Moonshine by country

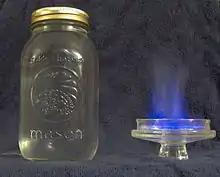
A typical jar of moonshine. It was once wrongly believed that the blue flame meant that it was safe to drink.

While home distillation is illegal in the United States, it continues to be practiced, mainly in Appalachia. The product is sometimes called "white lightning", because it is not aged and is generally sold at high alcohol proof, often bottled in Mason jars. A typical moonshine still may produce 1000 gallons per week and net $6000 per week for its owner. The simplicity of the process, and the easy availability of key ingredients such as corn and sugar, make enforcement difficult. However, the price advantage that moonshine once held over its legally sold competition has fallen. Nevertheless, over half the retail price of a bottle of distilled spirits typically consists of taxes. With the availability of cheap refined white sugar, moonshiners can make saleable product for a fraction of the price of heavily taxed and legally sold distilled spirits. Some people also use moonshine alcohol for herbal tinctures.